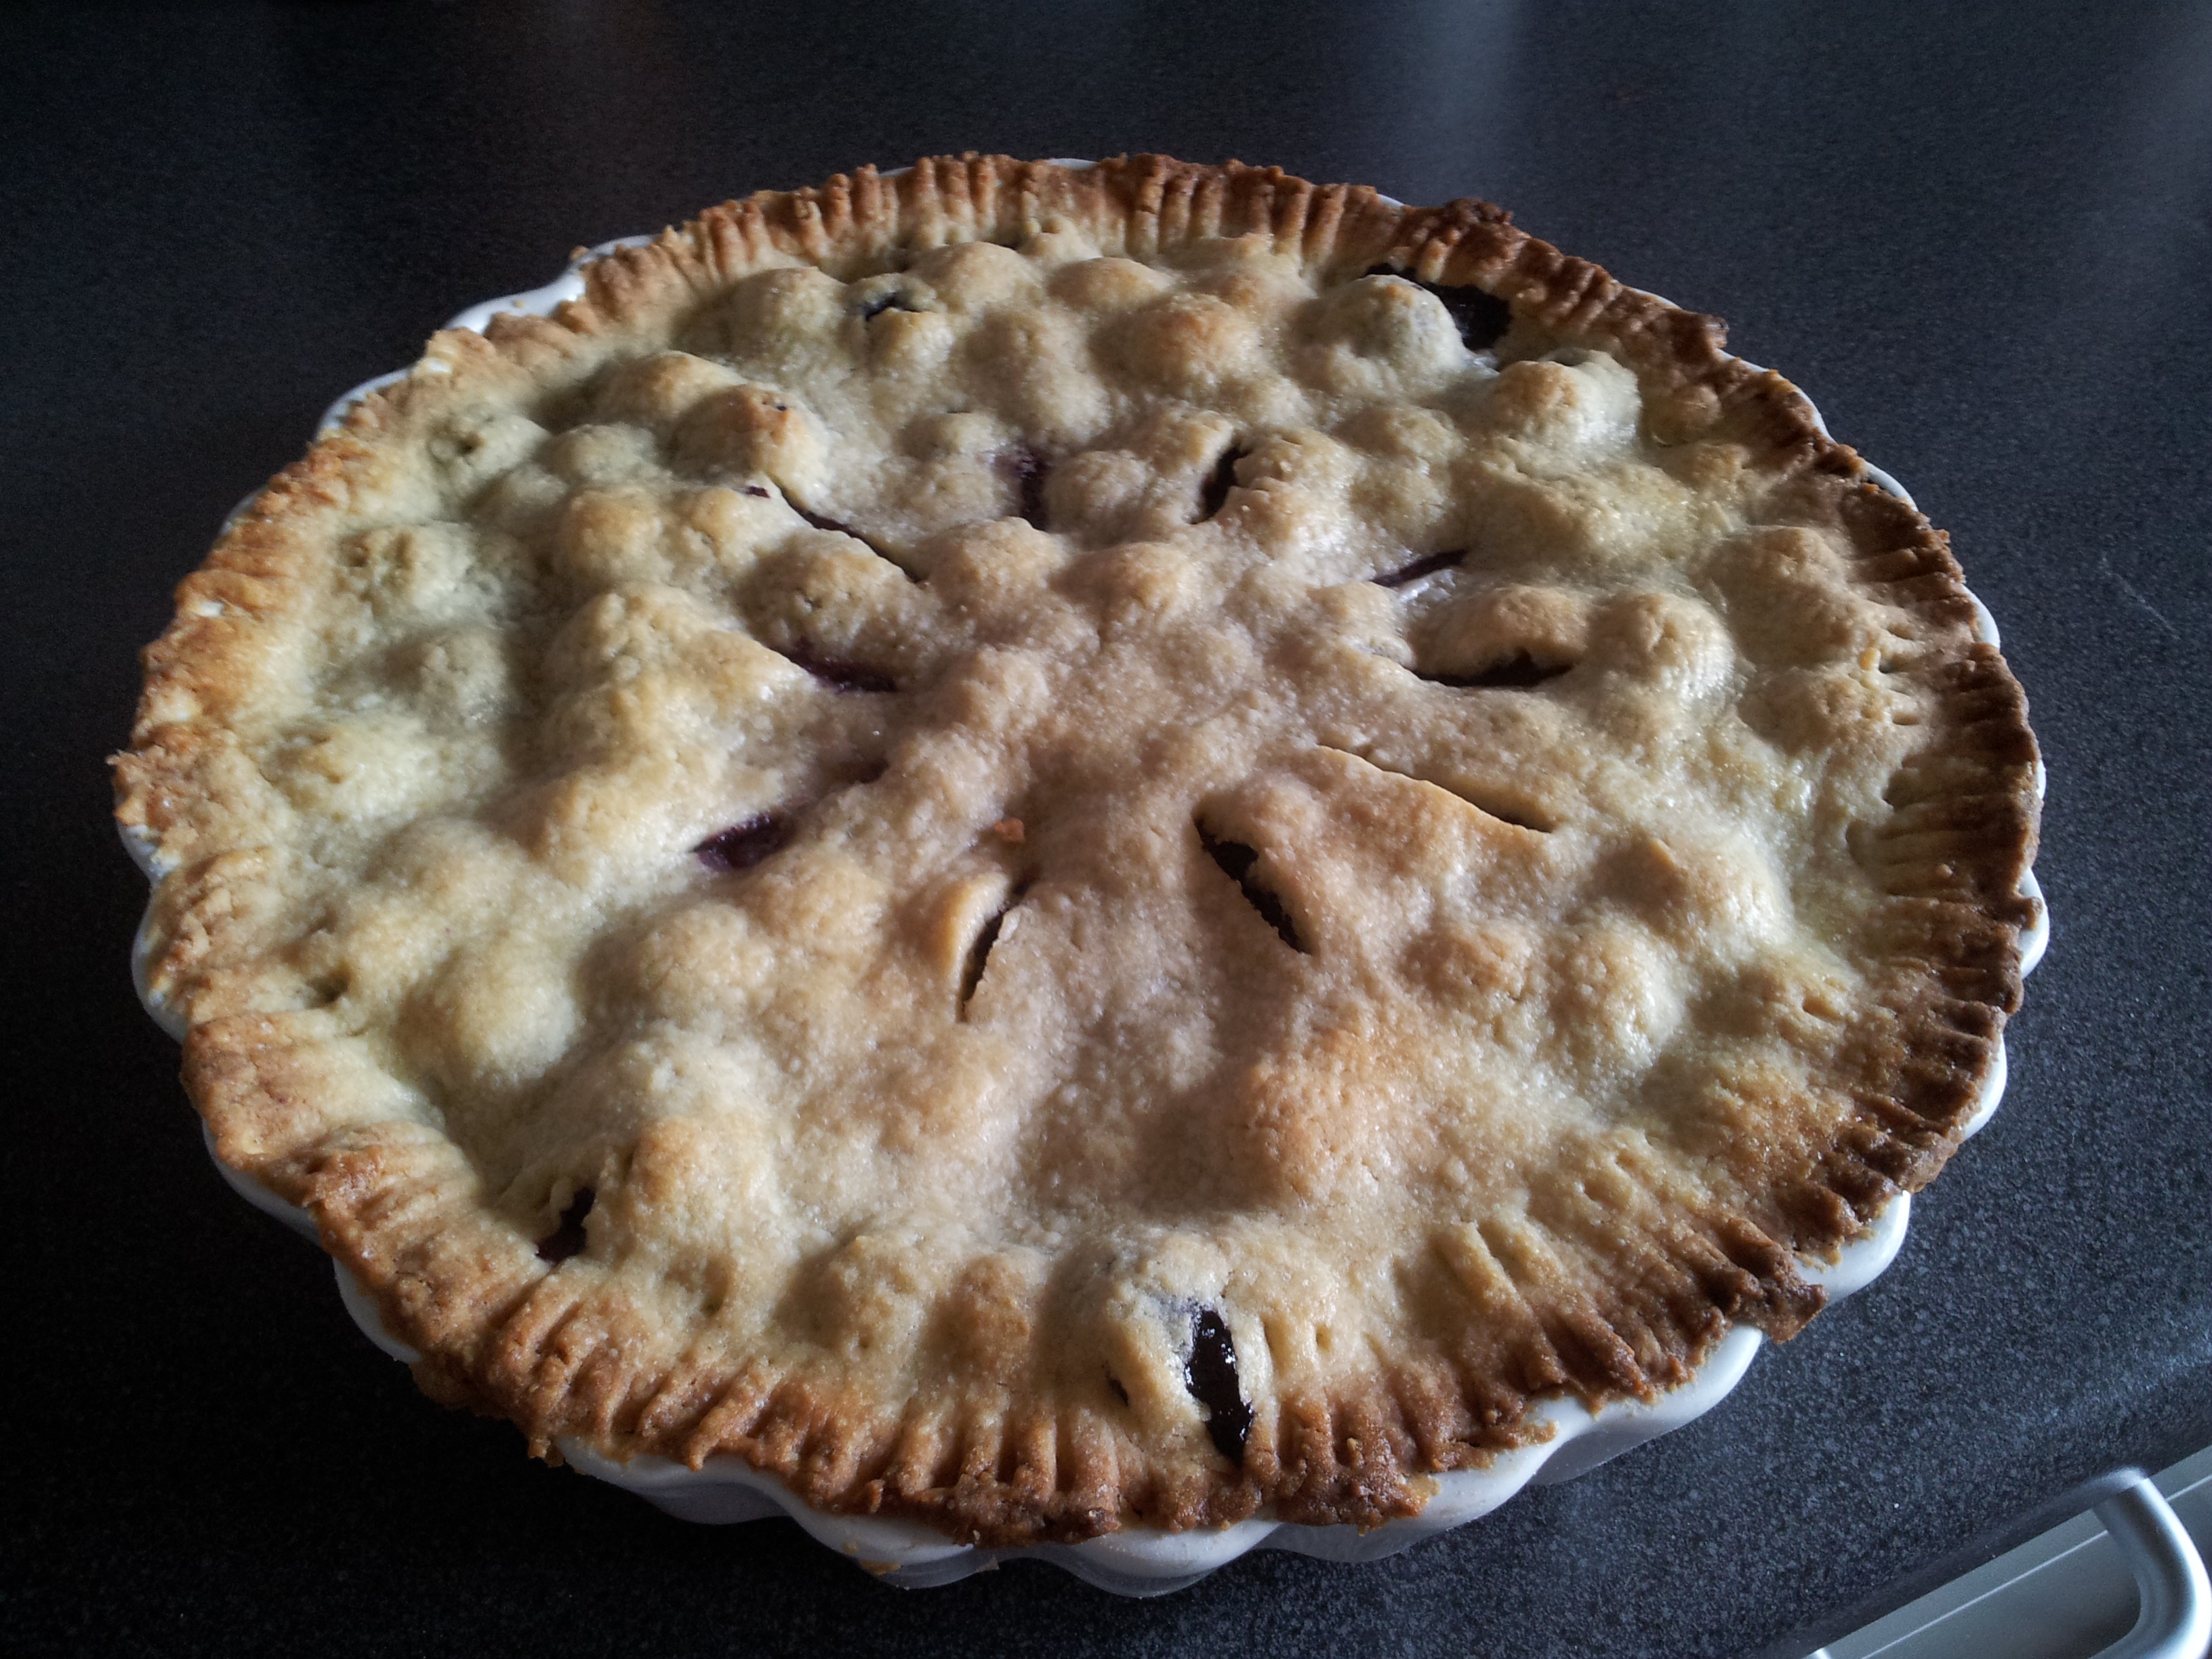
dish, food, produce, blueberry, baking, dessert, cuisine, cake, pie, baked goods